Santi Pietro e Paolo, Castignano

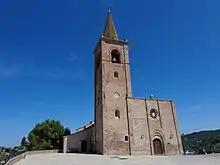
Facade and bell-tower

Santi Pietro e Paolo is a Romanesque and Gothic Roman Catholic church located at Piazza San Pietro in the center of the town of Castignano, in the province of Ascoli Piceno, region of Marche, Italy.